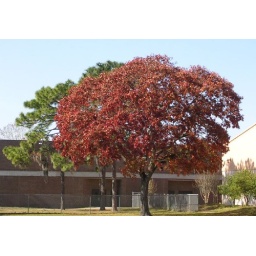
This big red tree in the middle of all that green. I love it.